Describe the emotion expressed in this image:  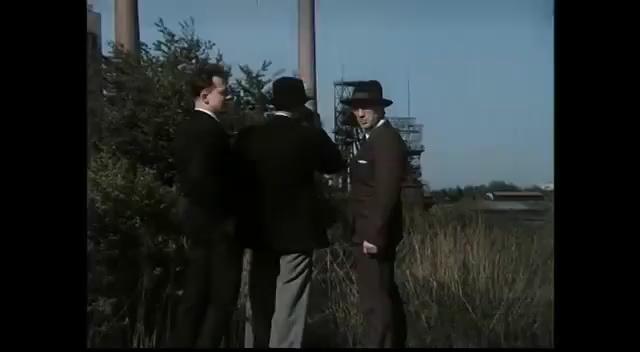
This person displays Suffering, valence and arousal with low intensity.